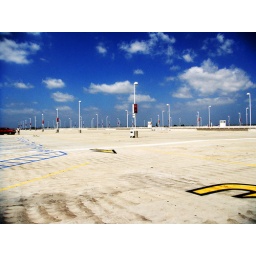
We were literally the first car to park on the roof lot! I hit 50mph in the 'stang!